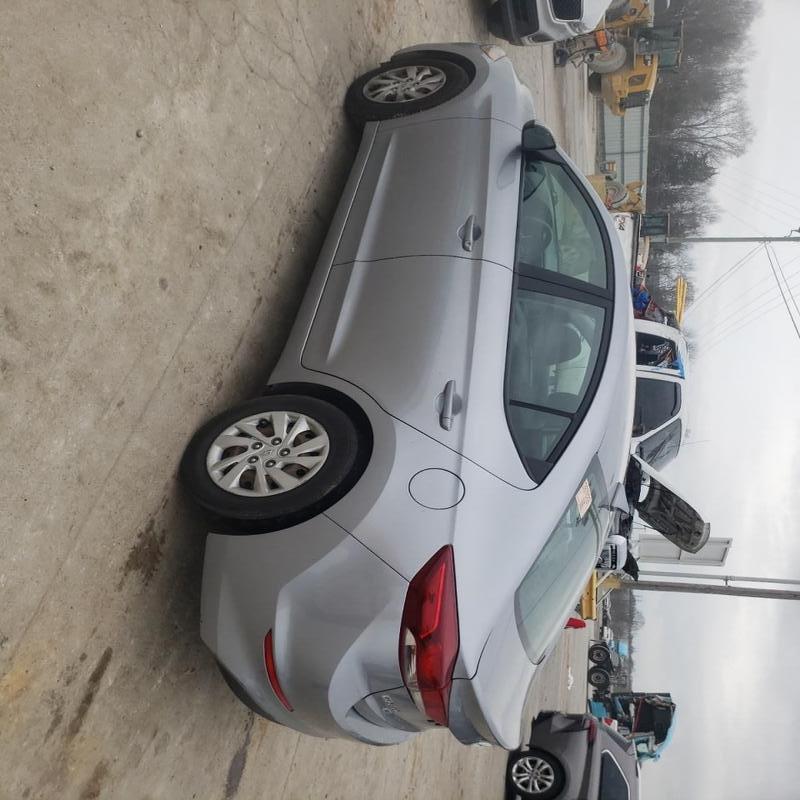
Aucun dommage détecté.
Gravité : aucun